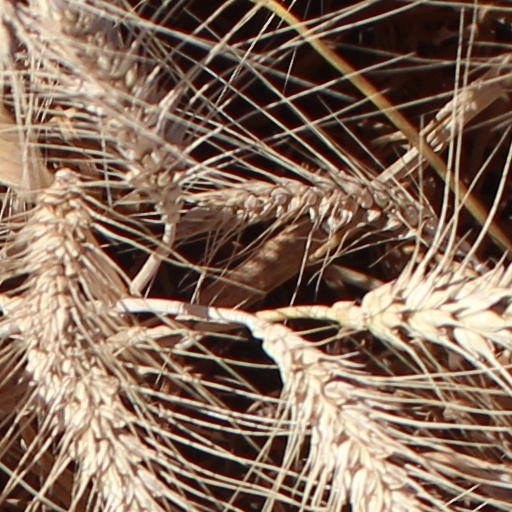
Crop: wheat